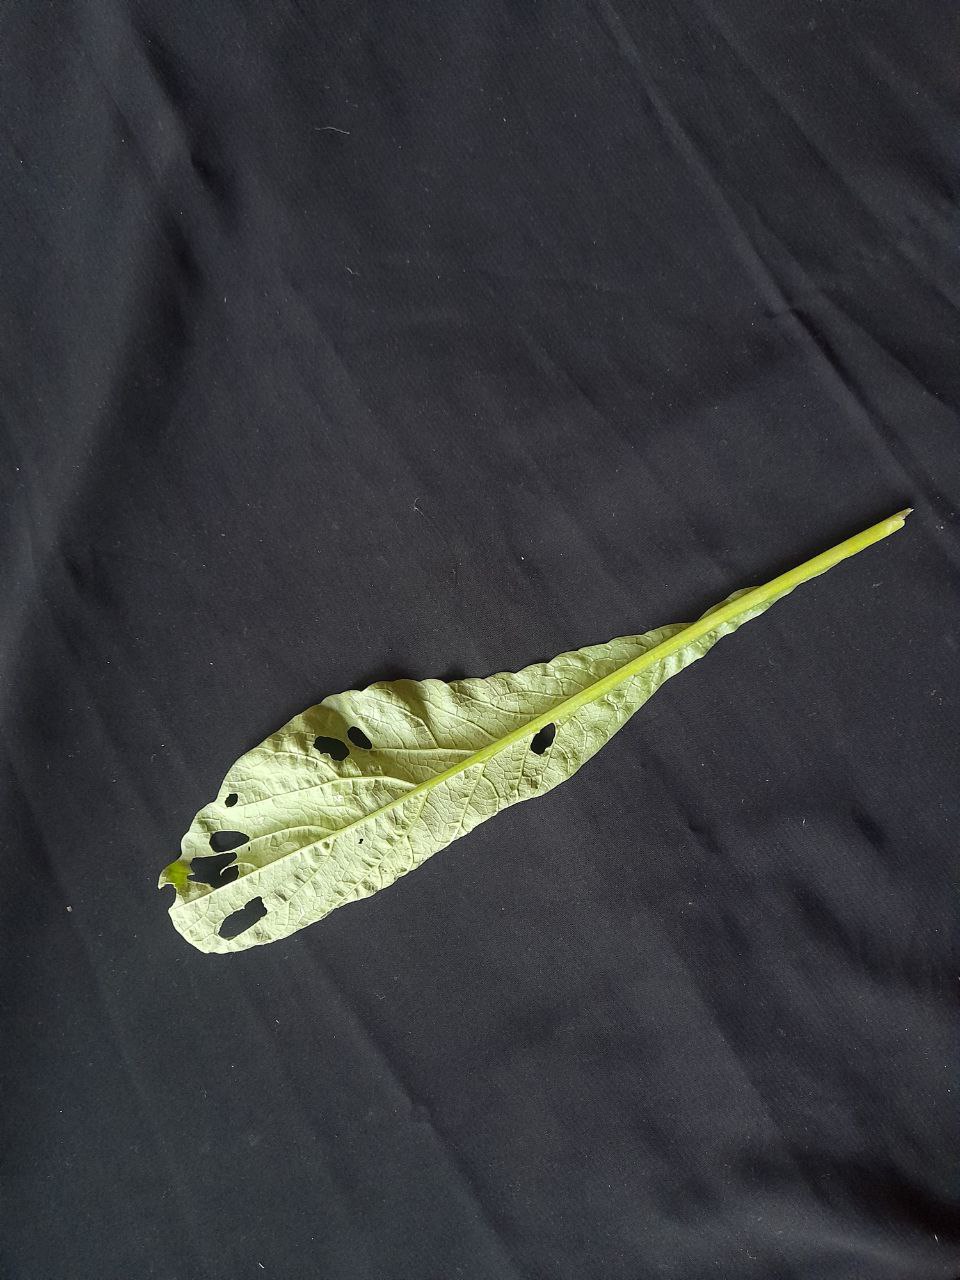
Label: flea beetle